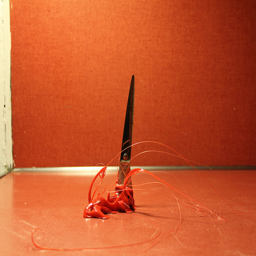
A display of modern at with an orange color scheme.
A pair of scissors that has had their handles melted.
A pair of melted scissors on top of a reflective surface.
A pair of scissors on a red surface with red sticky stuff on it.
Unusual orange artwork displayed orange floor next to orange wall.